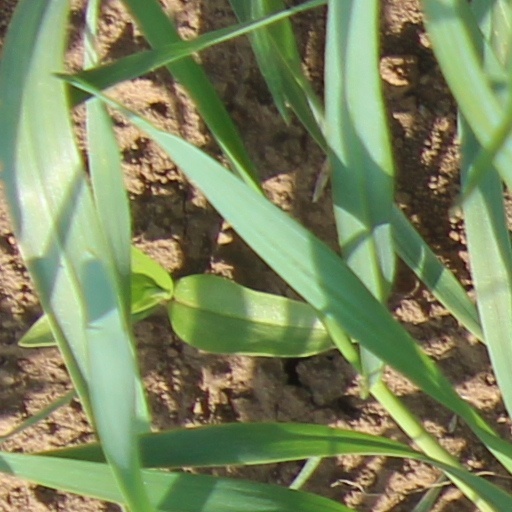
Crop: wheat